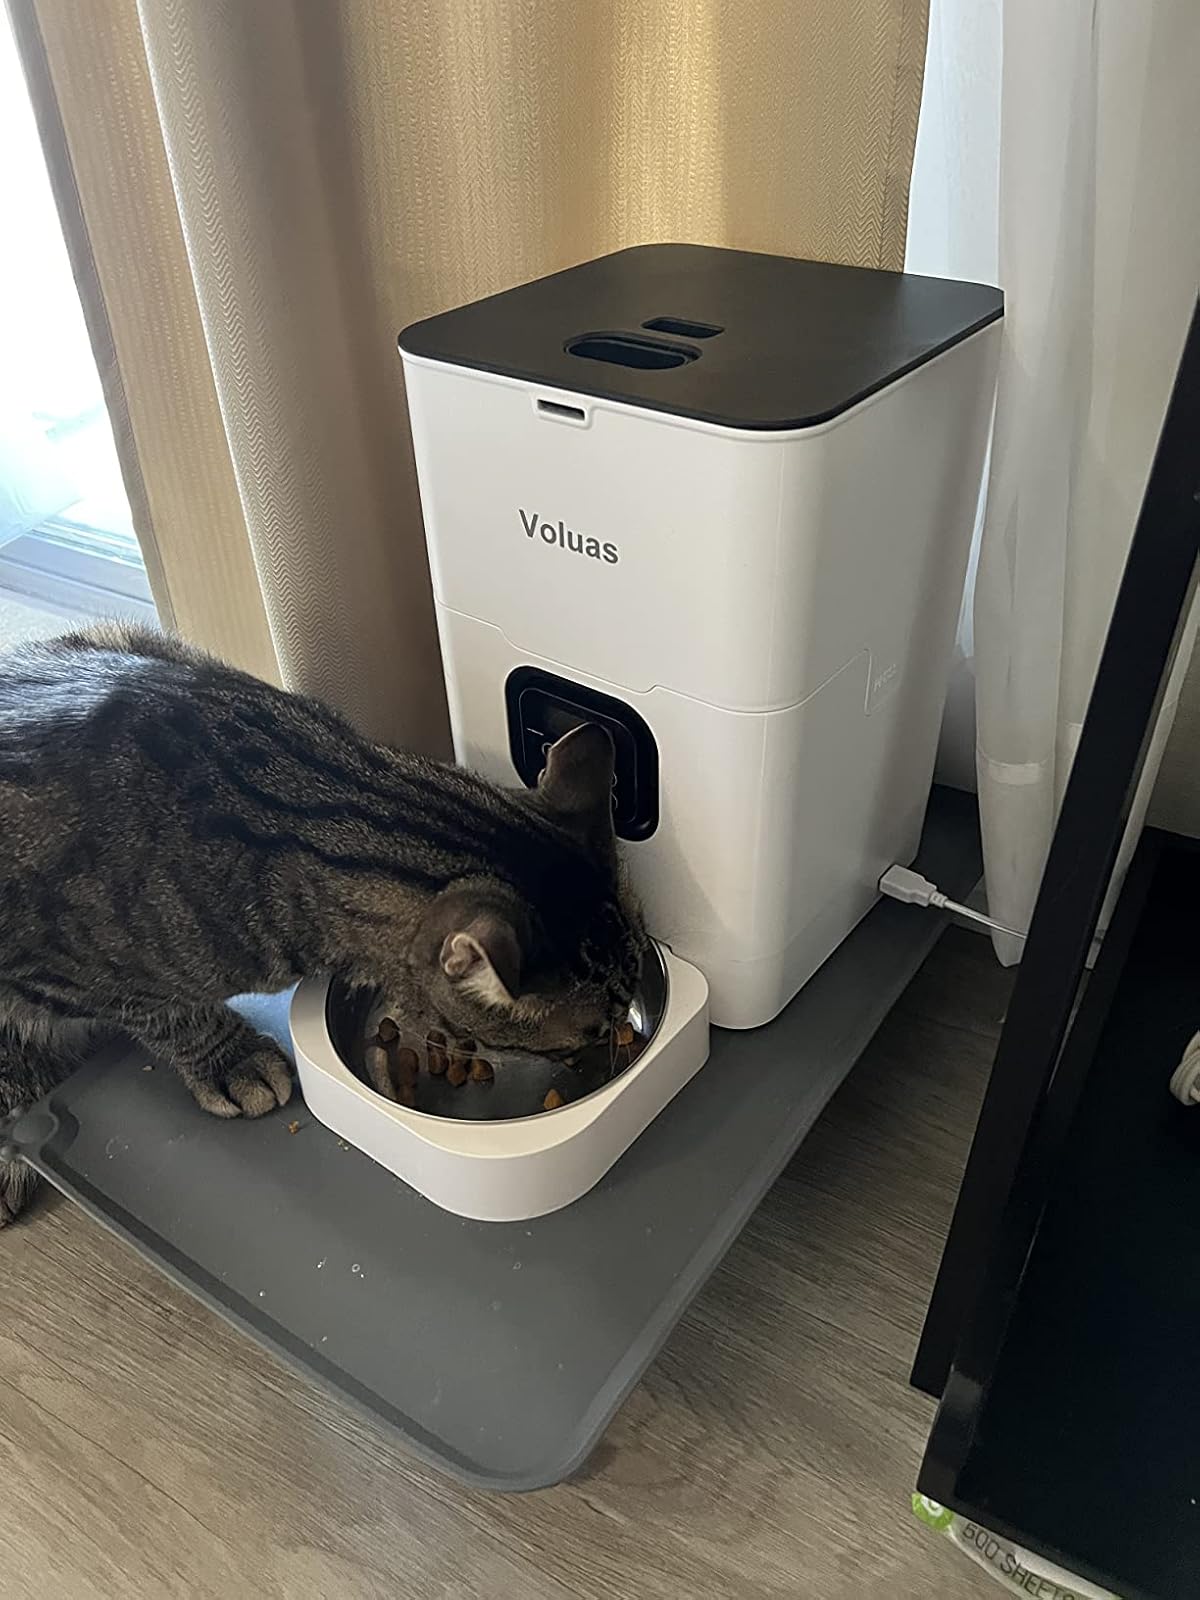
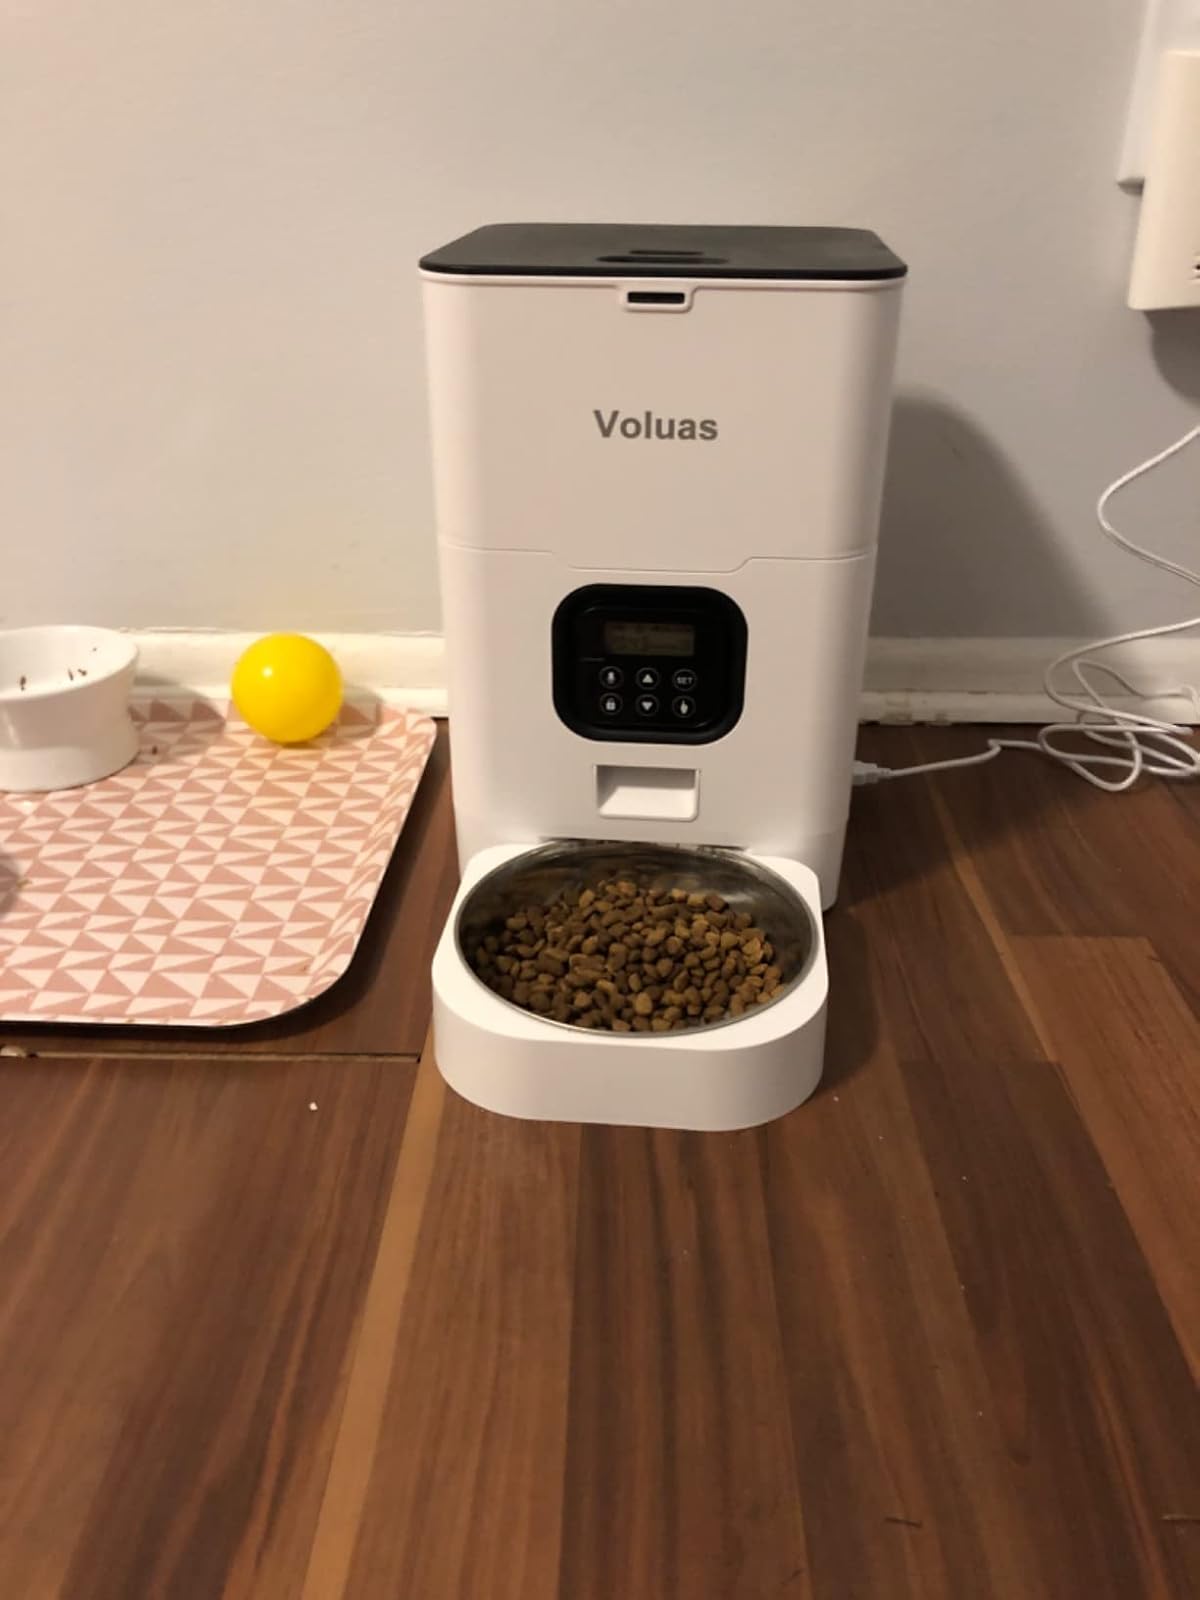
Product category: items_feeder
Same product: yes